Liberation of Rennes

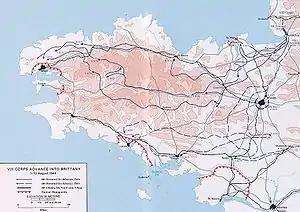
US advancement into Brittany in WW2

The liberation of Rennes, along with its surrounding settlements, took place on 4 August 1944 by the joint action of the French Forces of the Interior (FFI) and the 8th Infantry Division of the United States Army led by General Georges S. Patton, ending four years of occupation of the city by the Nazi Germans as part of the liberation of Brittany.